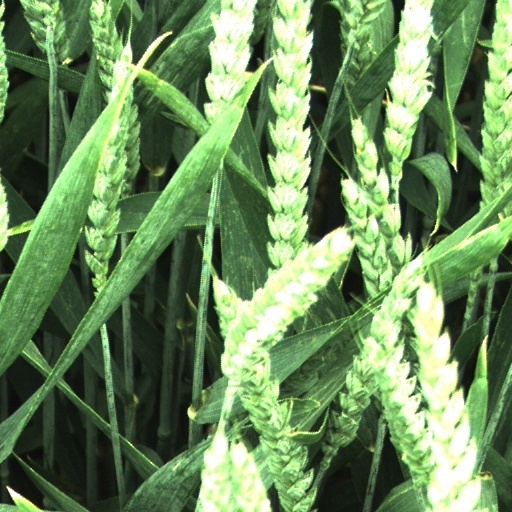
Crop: wheat